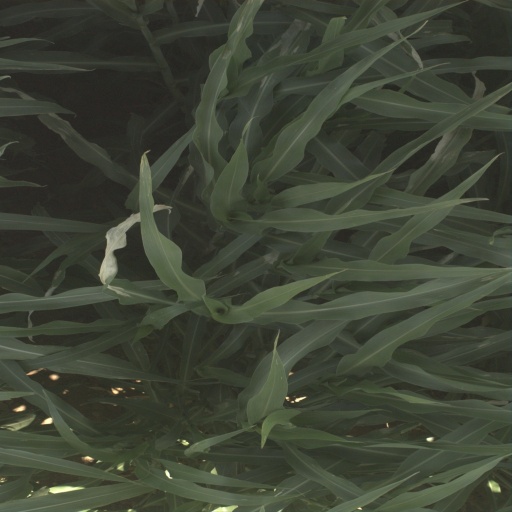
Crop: sorghum